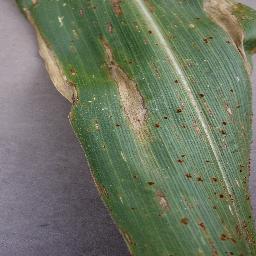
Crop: corn
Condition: (maize)_northern_blight